Granite Reef Diversion Dam

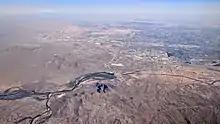
Aerial view of the dam, river, and canals in 2018

The Granite Reef Diversion Dam is a concrete diversion dam located Northeast of Phoenix, Arizona. It impounds the Salt River for irrigation purposes. If it were to overflow, more than half of the Yavapai Reservation would be flooded.